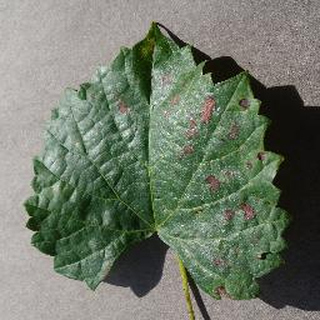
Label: grape_esca_black_measles